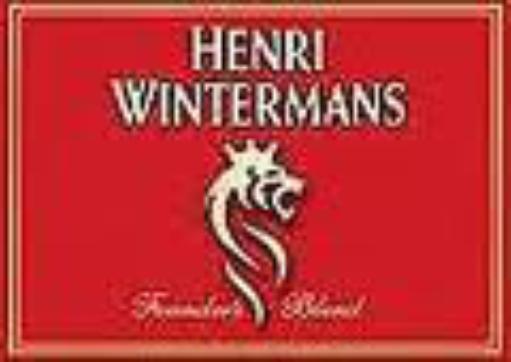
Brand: Henri Wintermans
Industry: Clothes